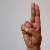
The image shows a hand gesture representing the letter 'U' in Indian Sign Language.